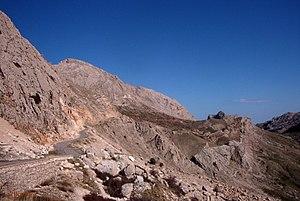
Massif de l'Akouker dans le Djurdjura